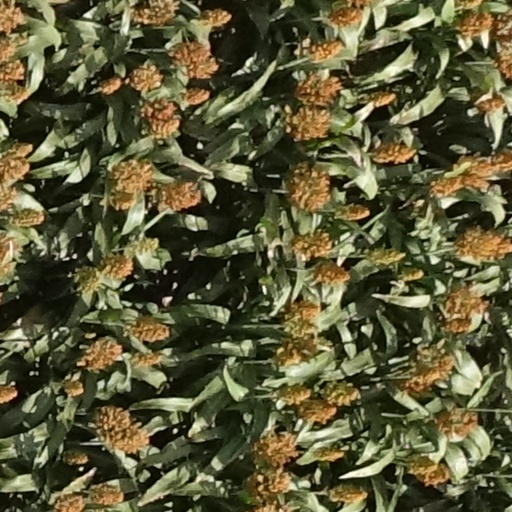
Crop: sorghum